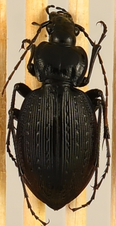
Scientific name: Carabus goryi
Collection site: Mountain Lake Biological Station NEON (MLBS), plot MLBS_009